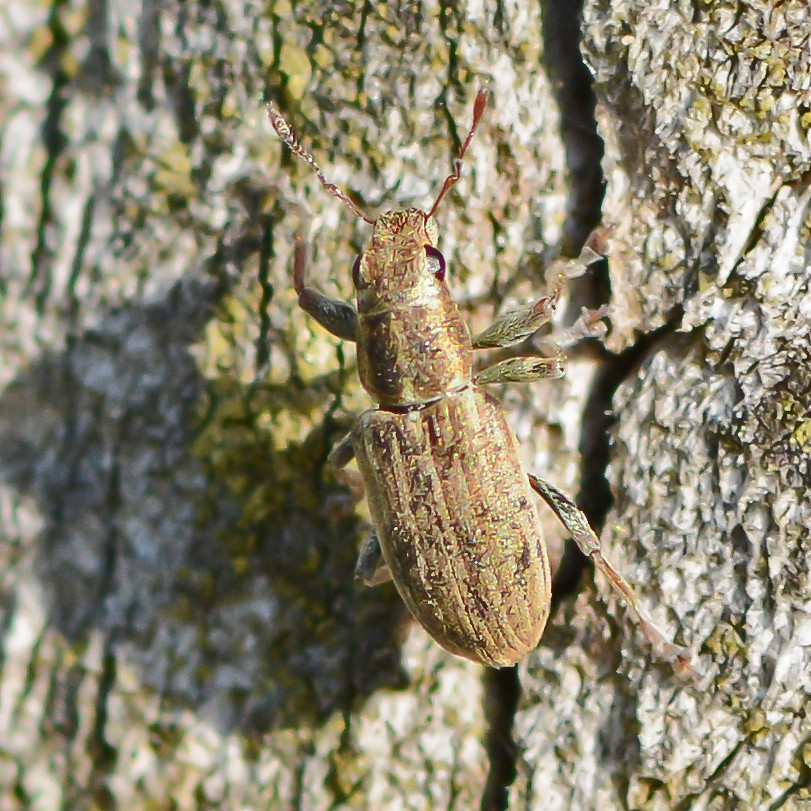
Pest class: pea_leaf_weevil